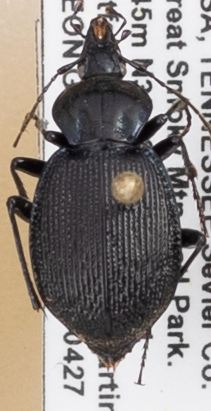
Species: Sphaeroderus stenostomus lecontei
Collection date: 2021-04-27
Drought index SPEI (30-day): -0.188
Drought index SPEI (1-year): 0.47
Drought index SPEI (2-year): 2.09